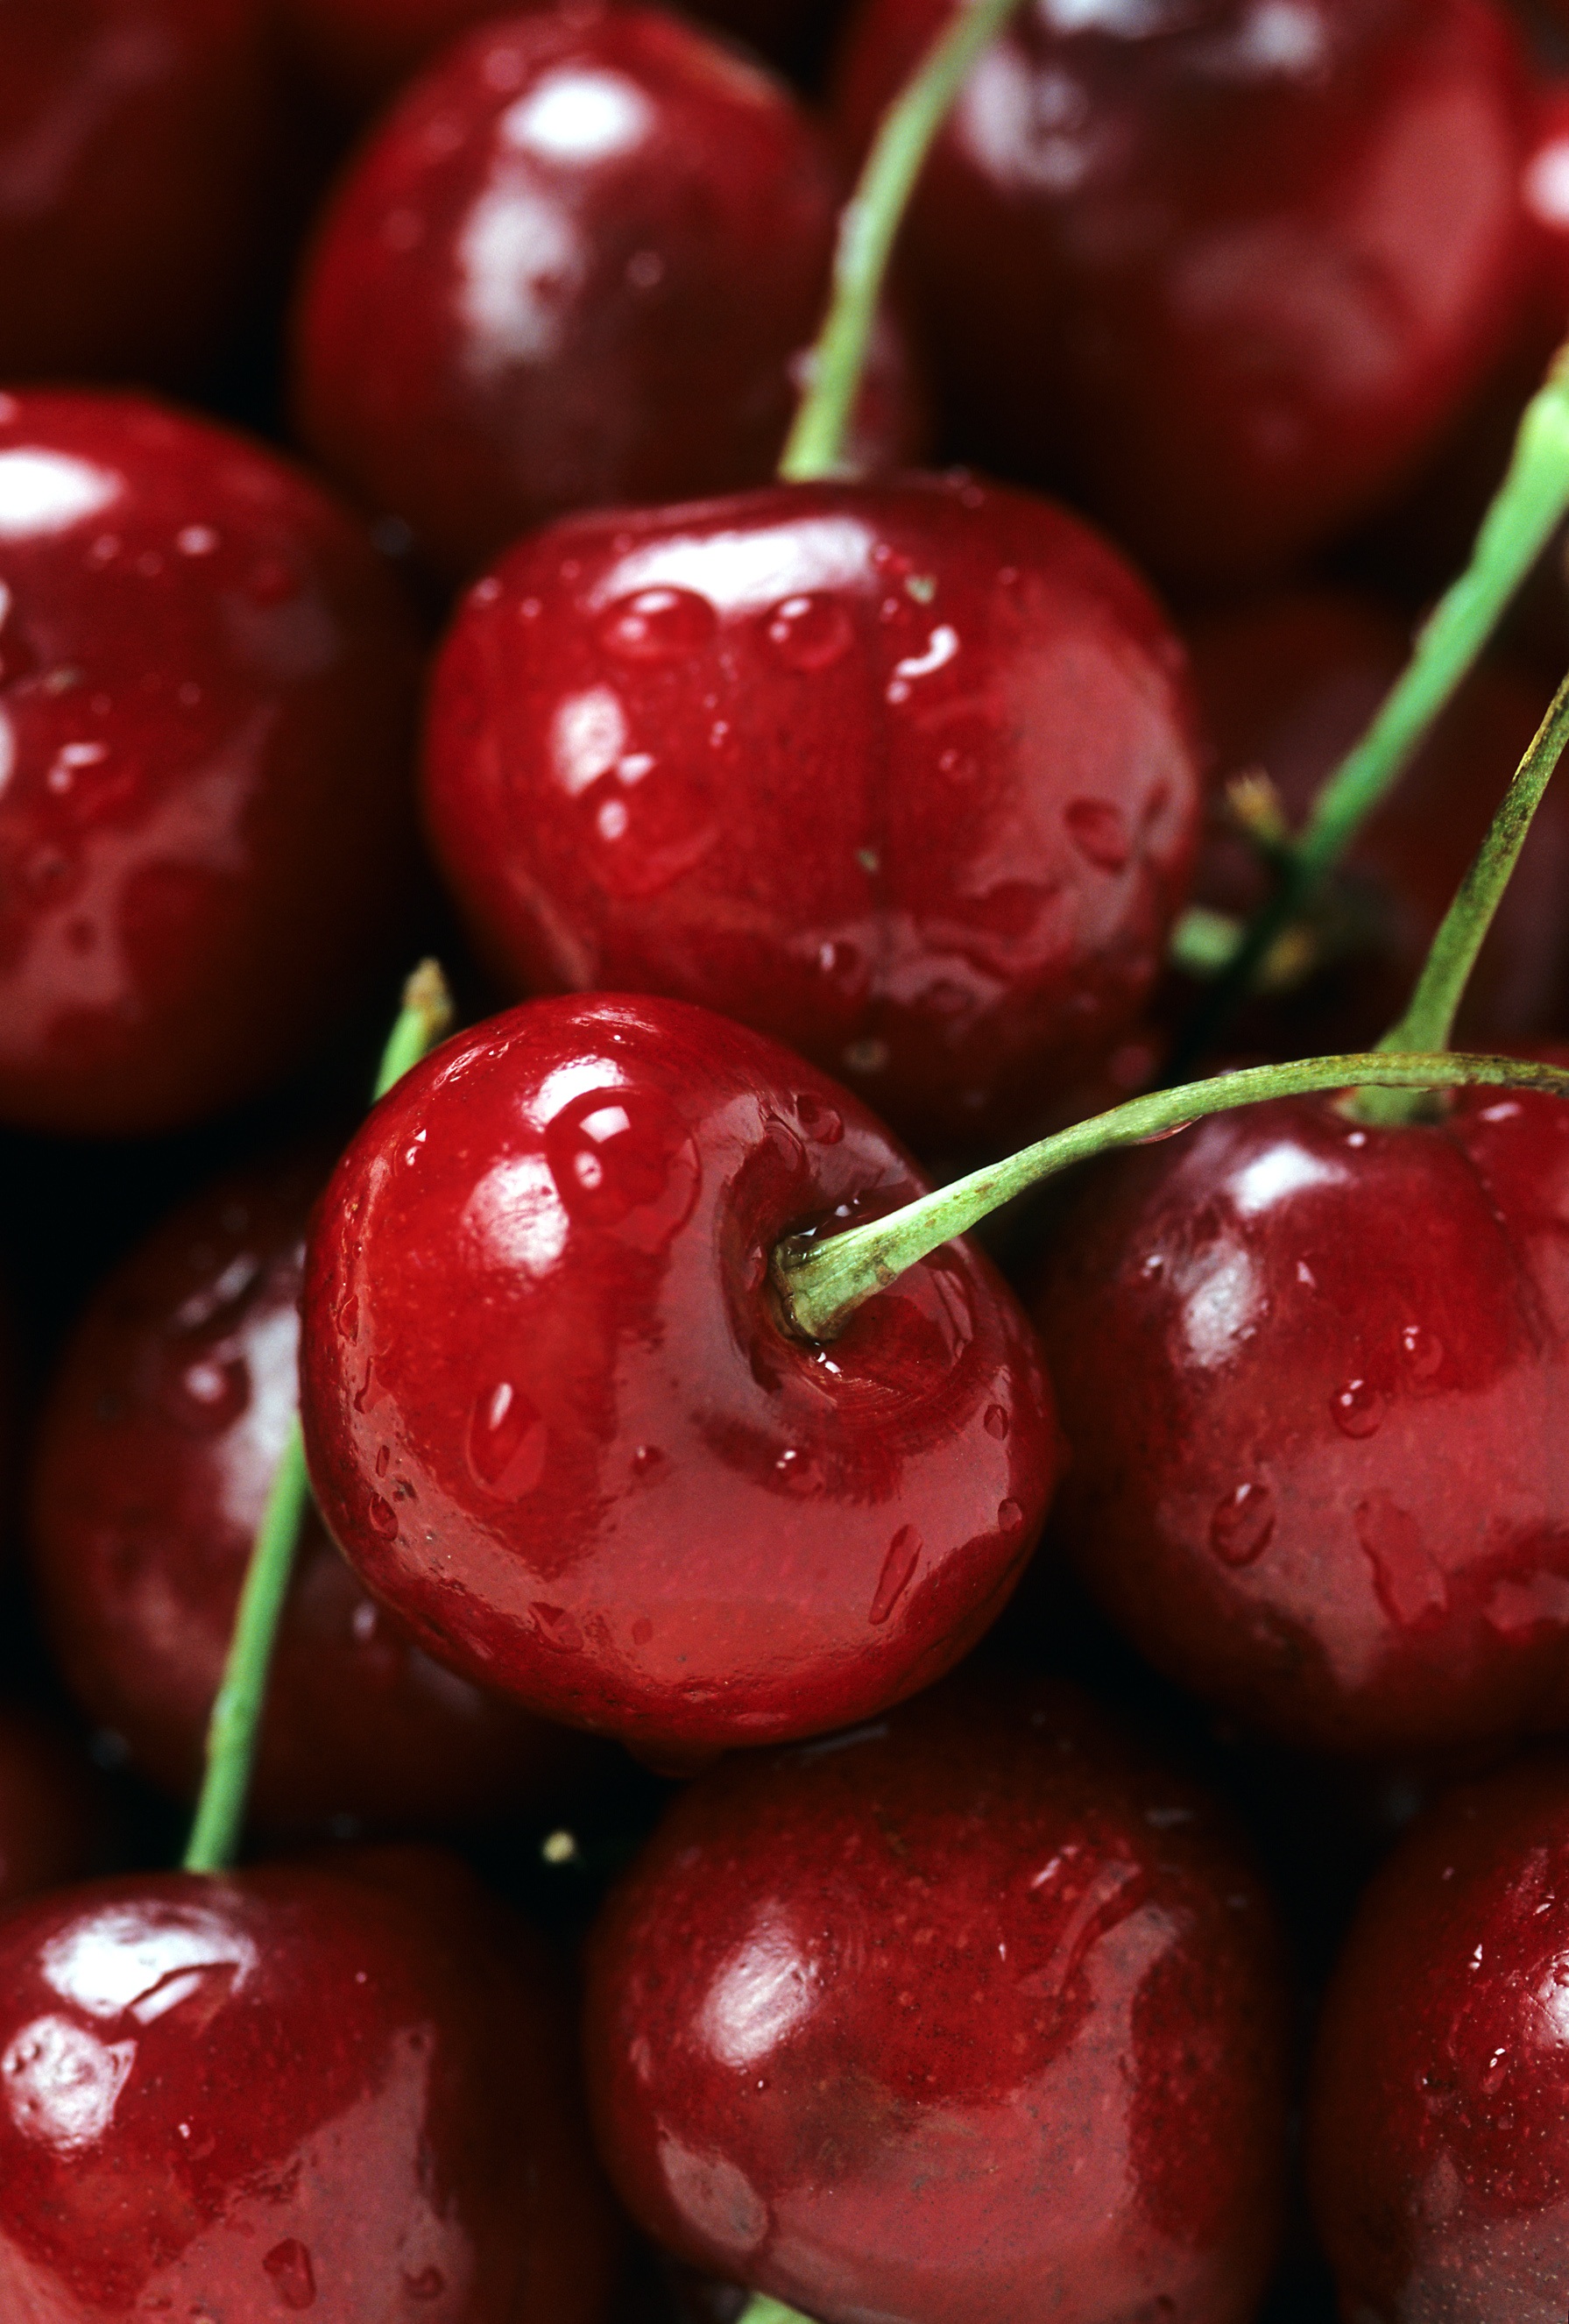
plant, fruit, food, red, produce, fresh, close up, cranberry, cherry, cherries, flowering plant, rose family, acerola, malpighia, land plant, rose order, zante currant